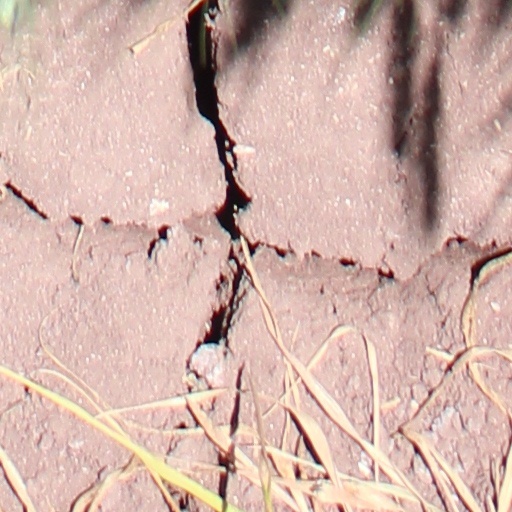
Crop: wheat